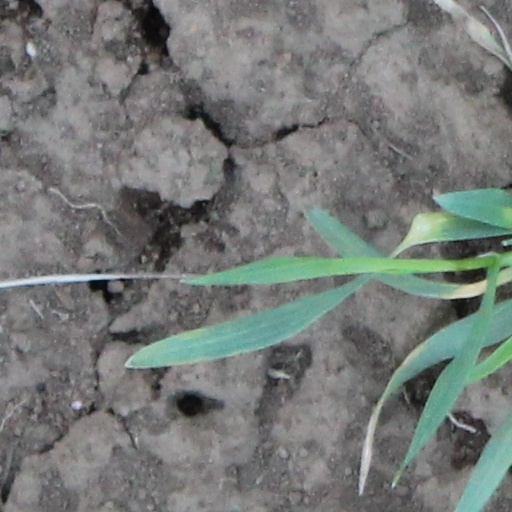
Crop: wheat